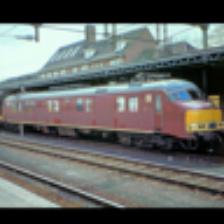
Label: NonHuman